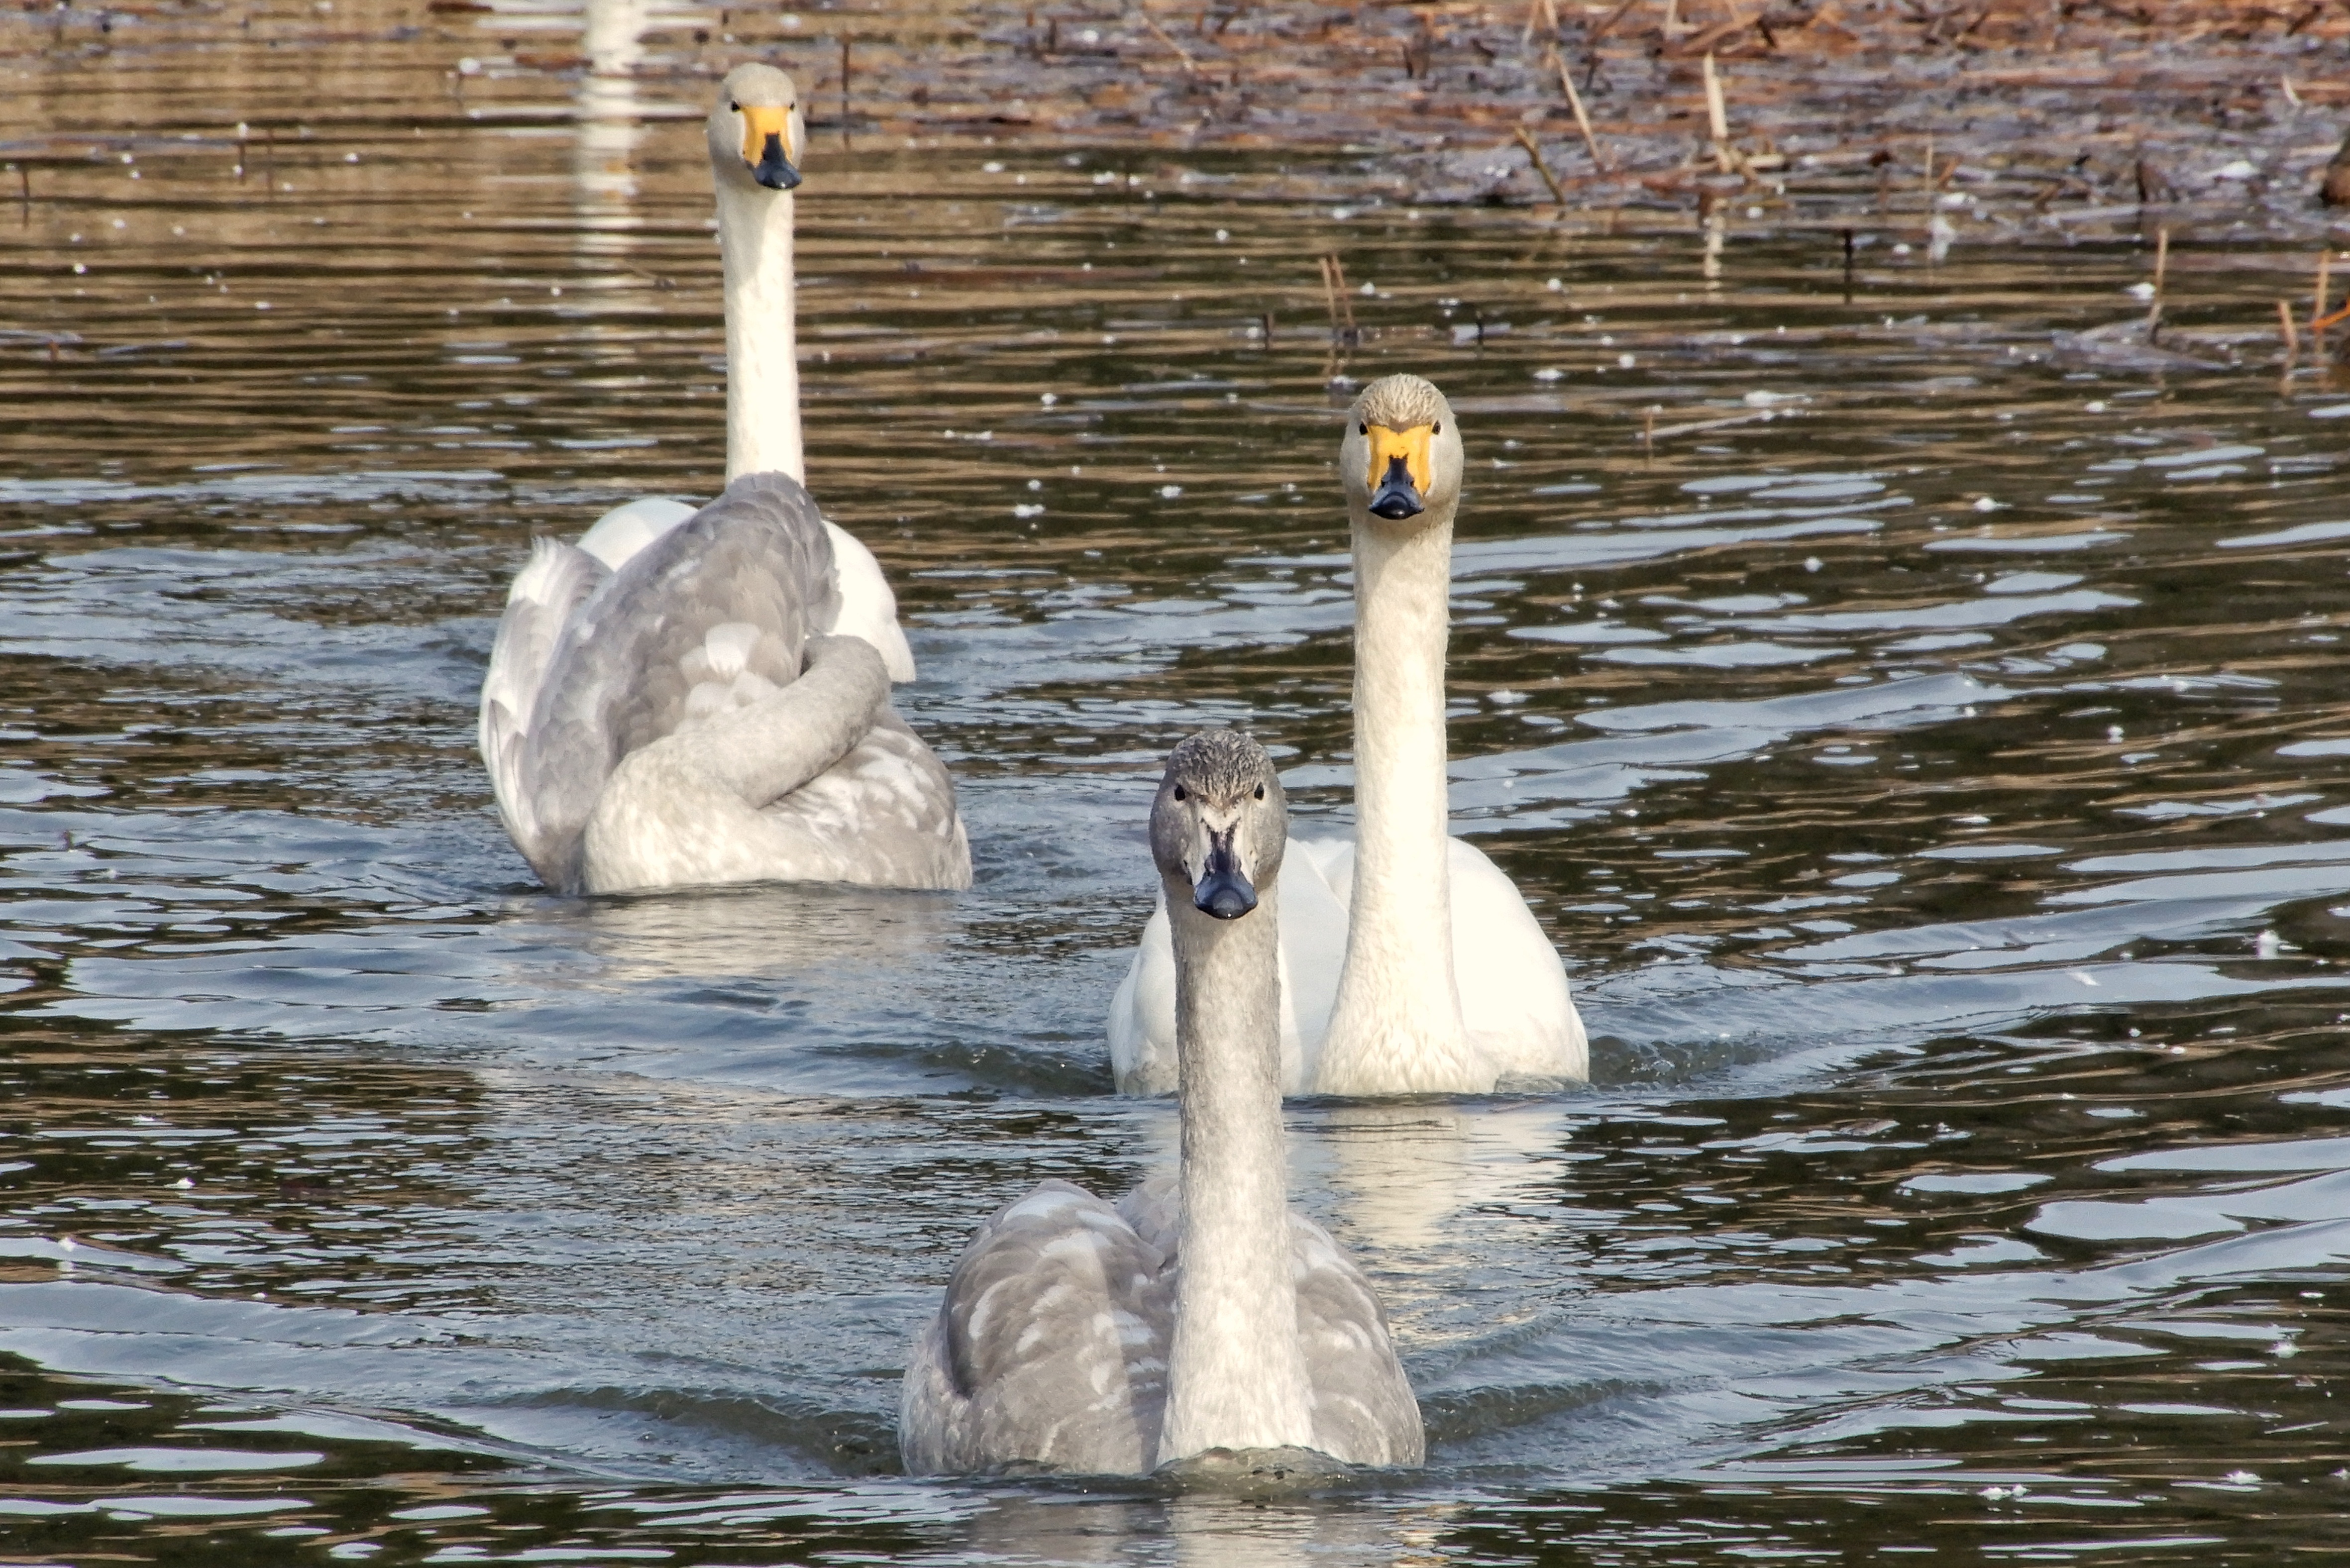
water, winter, bird, animal, wildlife, reflection, beak, natural, fauna, wild animal, swan, duck, seasonal, vertebrate, waterfowl, water bird, swan lake, ducks geese and swans, winter messenger